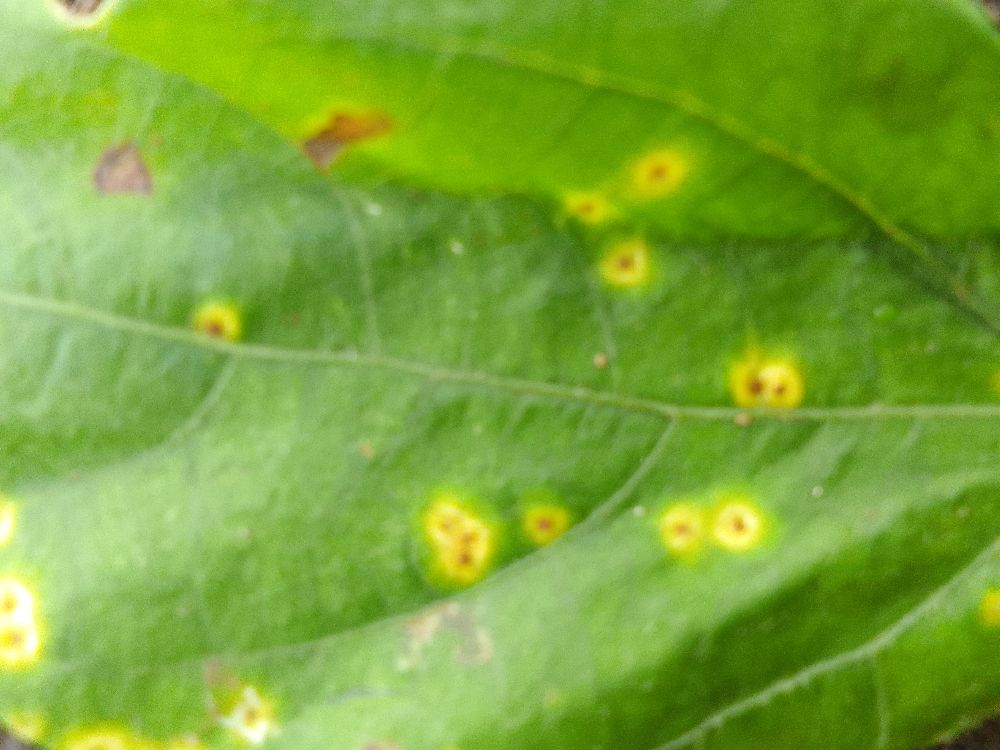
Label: rust